Vermicino

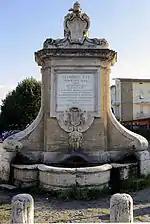
Vanvitelli's fountain

Located near Ciampino (4 km away) and Morena (2 km away), close to the south-eastern suburb of Rome; Vermicino, as "frazione" of Frascati, is part of the Castelli Romani. A minor part of its territory, a strip in the central area, belongs to the municipality of Rome as part of the Zone XVII "Torre Gaia". In the north of the village there is a locality, mainly composed by some scattered houses, named Selvotta, considered part of Vermicino.